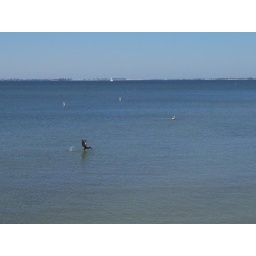
bird in water